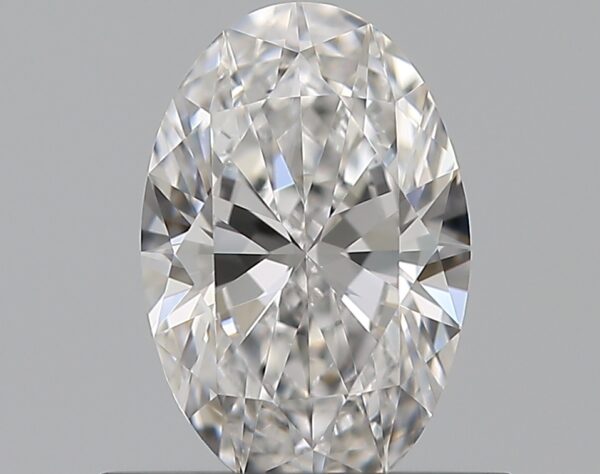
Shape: oval
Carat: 0.59
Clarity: VVS1
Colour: E
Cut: EX
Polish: VG
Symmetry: VG
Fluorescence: F
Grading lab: GIA
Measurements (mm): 7.07 x 4.66 x 2.77